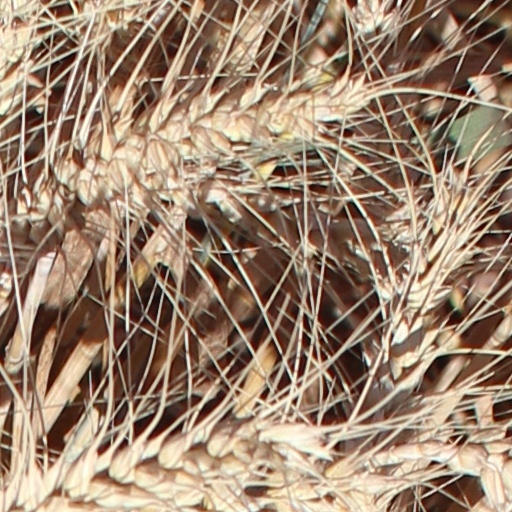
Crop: wheat